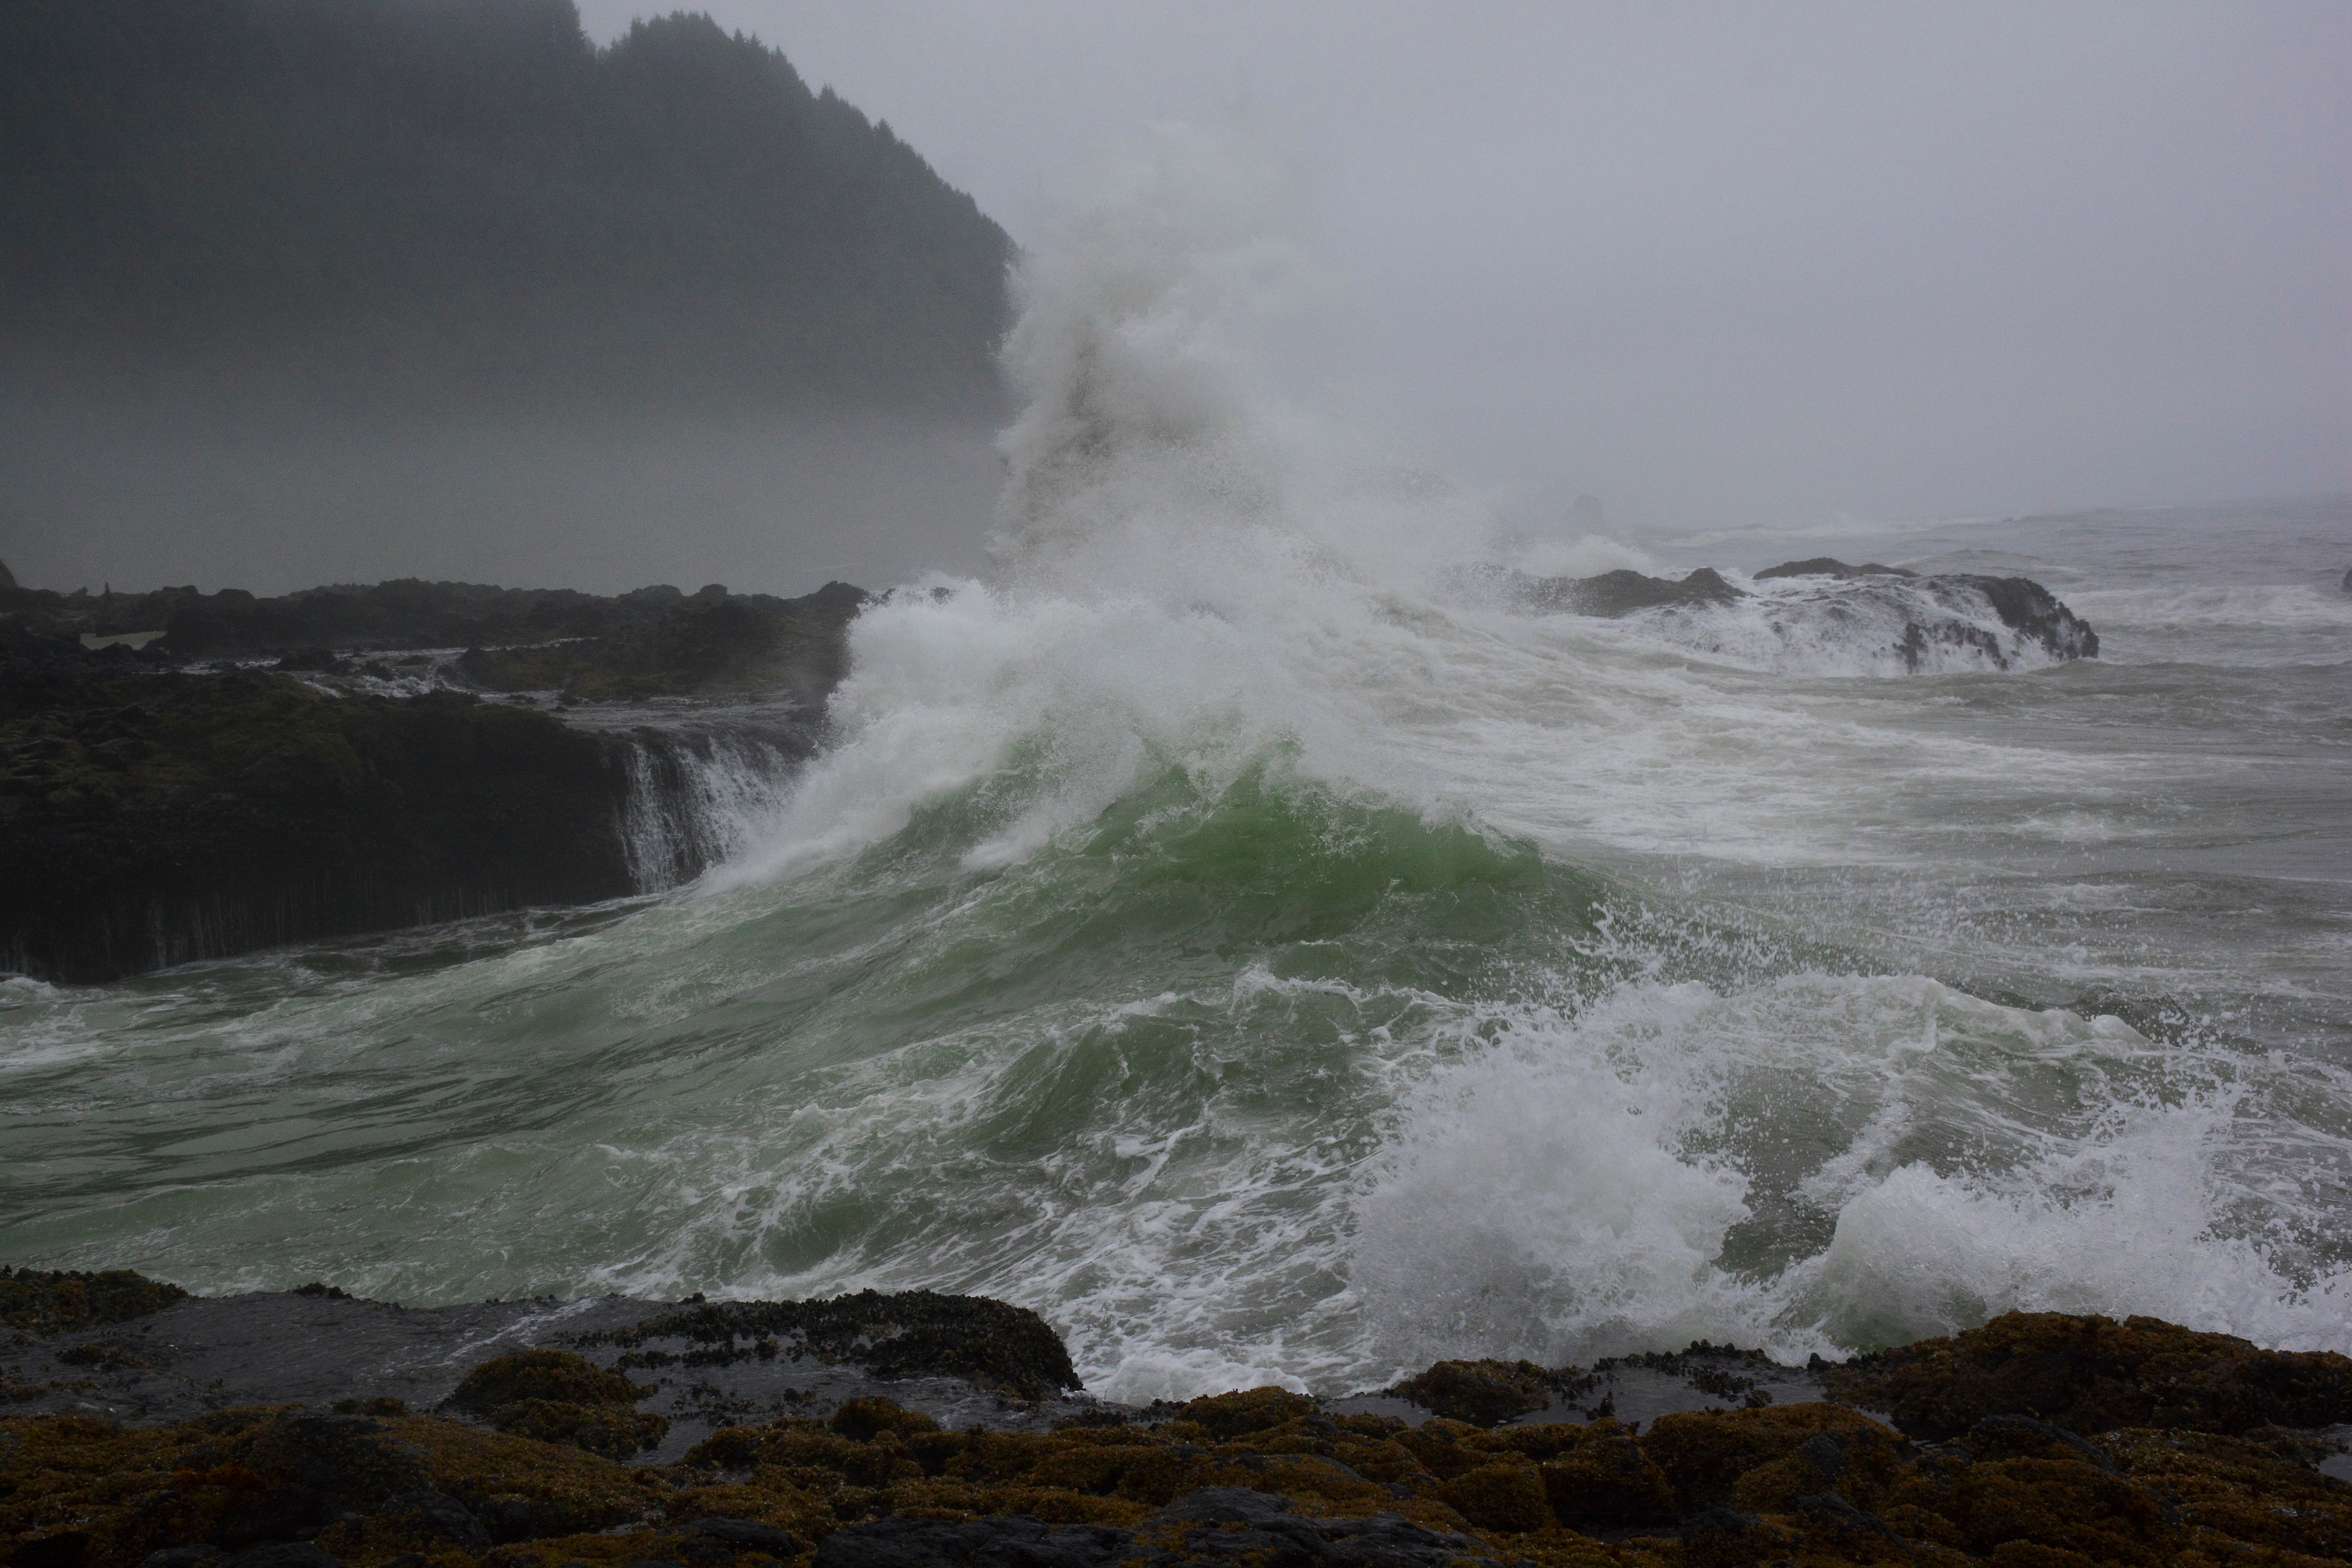
sea, coast, rock, ocean, waterfall, mist, shore, wave, weather, storm, rapid, body of water, water feature, atmospheric phenomenon, geological phenomenon, wind wave